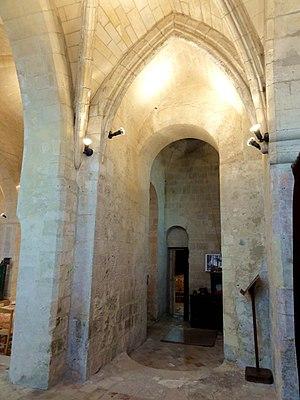
Chapelle nord, vue vers l'ouest dans la base du clocher.
L’église Saint-Sulpice est une église catholique paroissiale située à Bruyères-sur-Oise, dans le Val-d'Oise. La fondation de la paroisse remonte à 755. Son histoire reste mal connue. Les trois absides en hémicycle du chevet roman de la fin du XIᵉ ou du premier quart du XIIᵉ siècle ont été mises en évidence par des fouilles archéologiques vers 1970. La partie la plus ancienne de l'église actuelle est le clocher, dont la base est contemporaine des vestiges archéologiques, à l'exception de la fenêtre. Le premier étage de baies présente des chapiteaux de belle facture. Le second étage de baies est original par sa disposition, mais a été entièrement reconstitué après sa destruction pendant la Seconde Guerre mondiale, en 1940. Le chœur et son collatéral sud sont un peu plus récents que les étages du clocher, et datent pour l'essentiel du milieu du XIIᵉ siècle, y compris les quatre voûtes d'ogives archaïques. Les fenêtres gothiques rayonnantes de la seconde moitié du XIIIᵉ siècle qui éclairent le chevet, et le caractère plus résolument gothique de la chapelle latérale nord ajoutée à la même époque, font un peu oublier l'ancienneté réelle du sanctuaire.